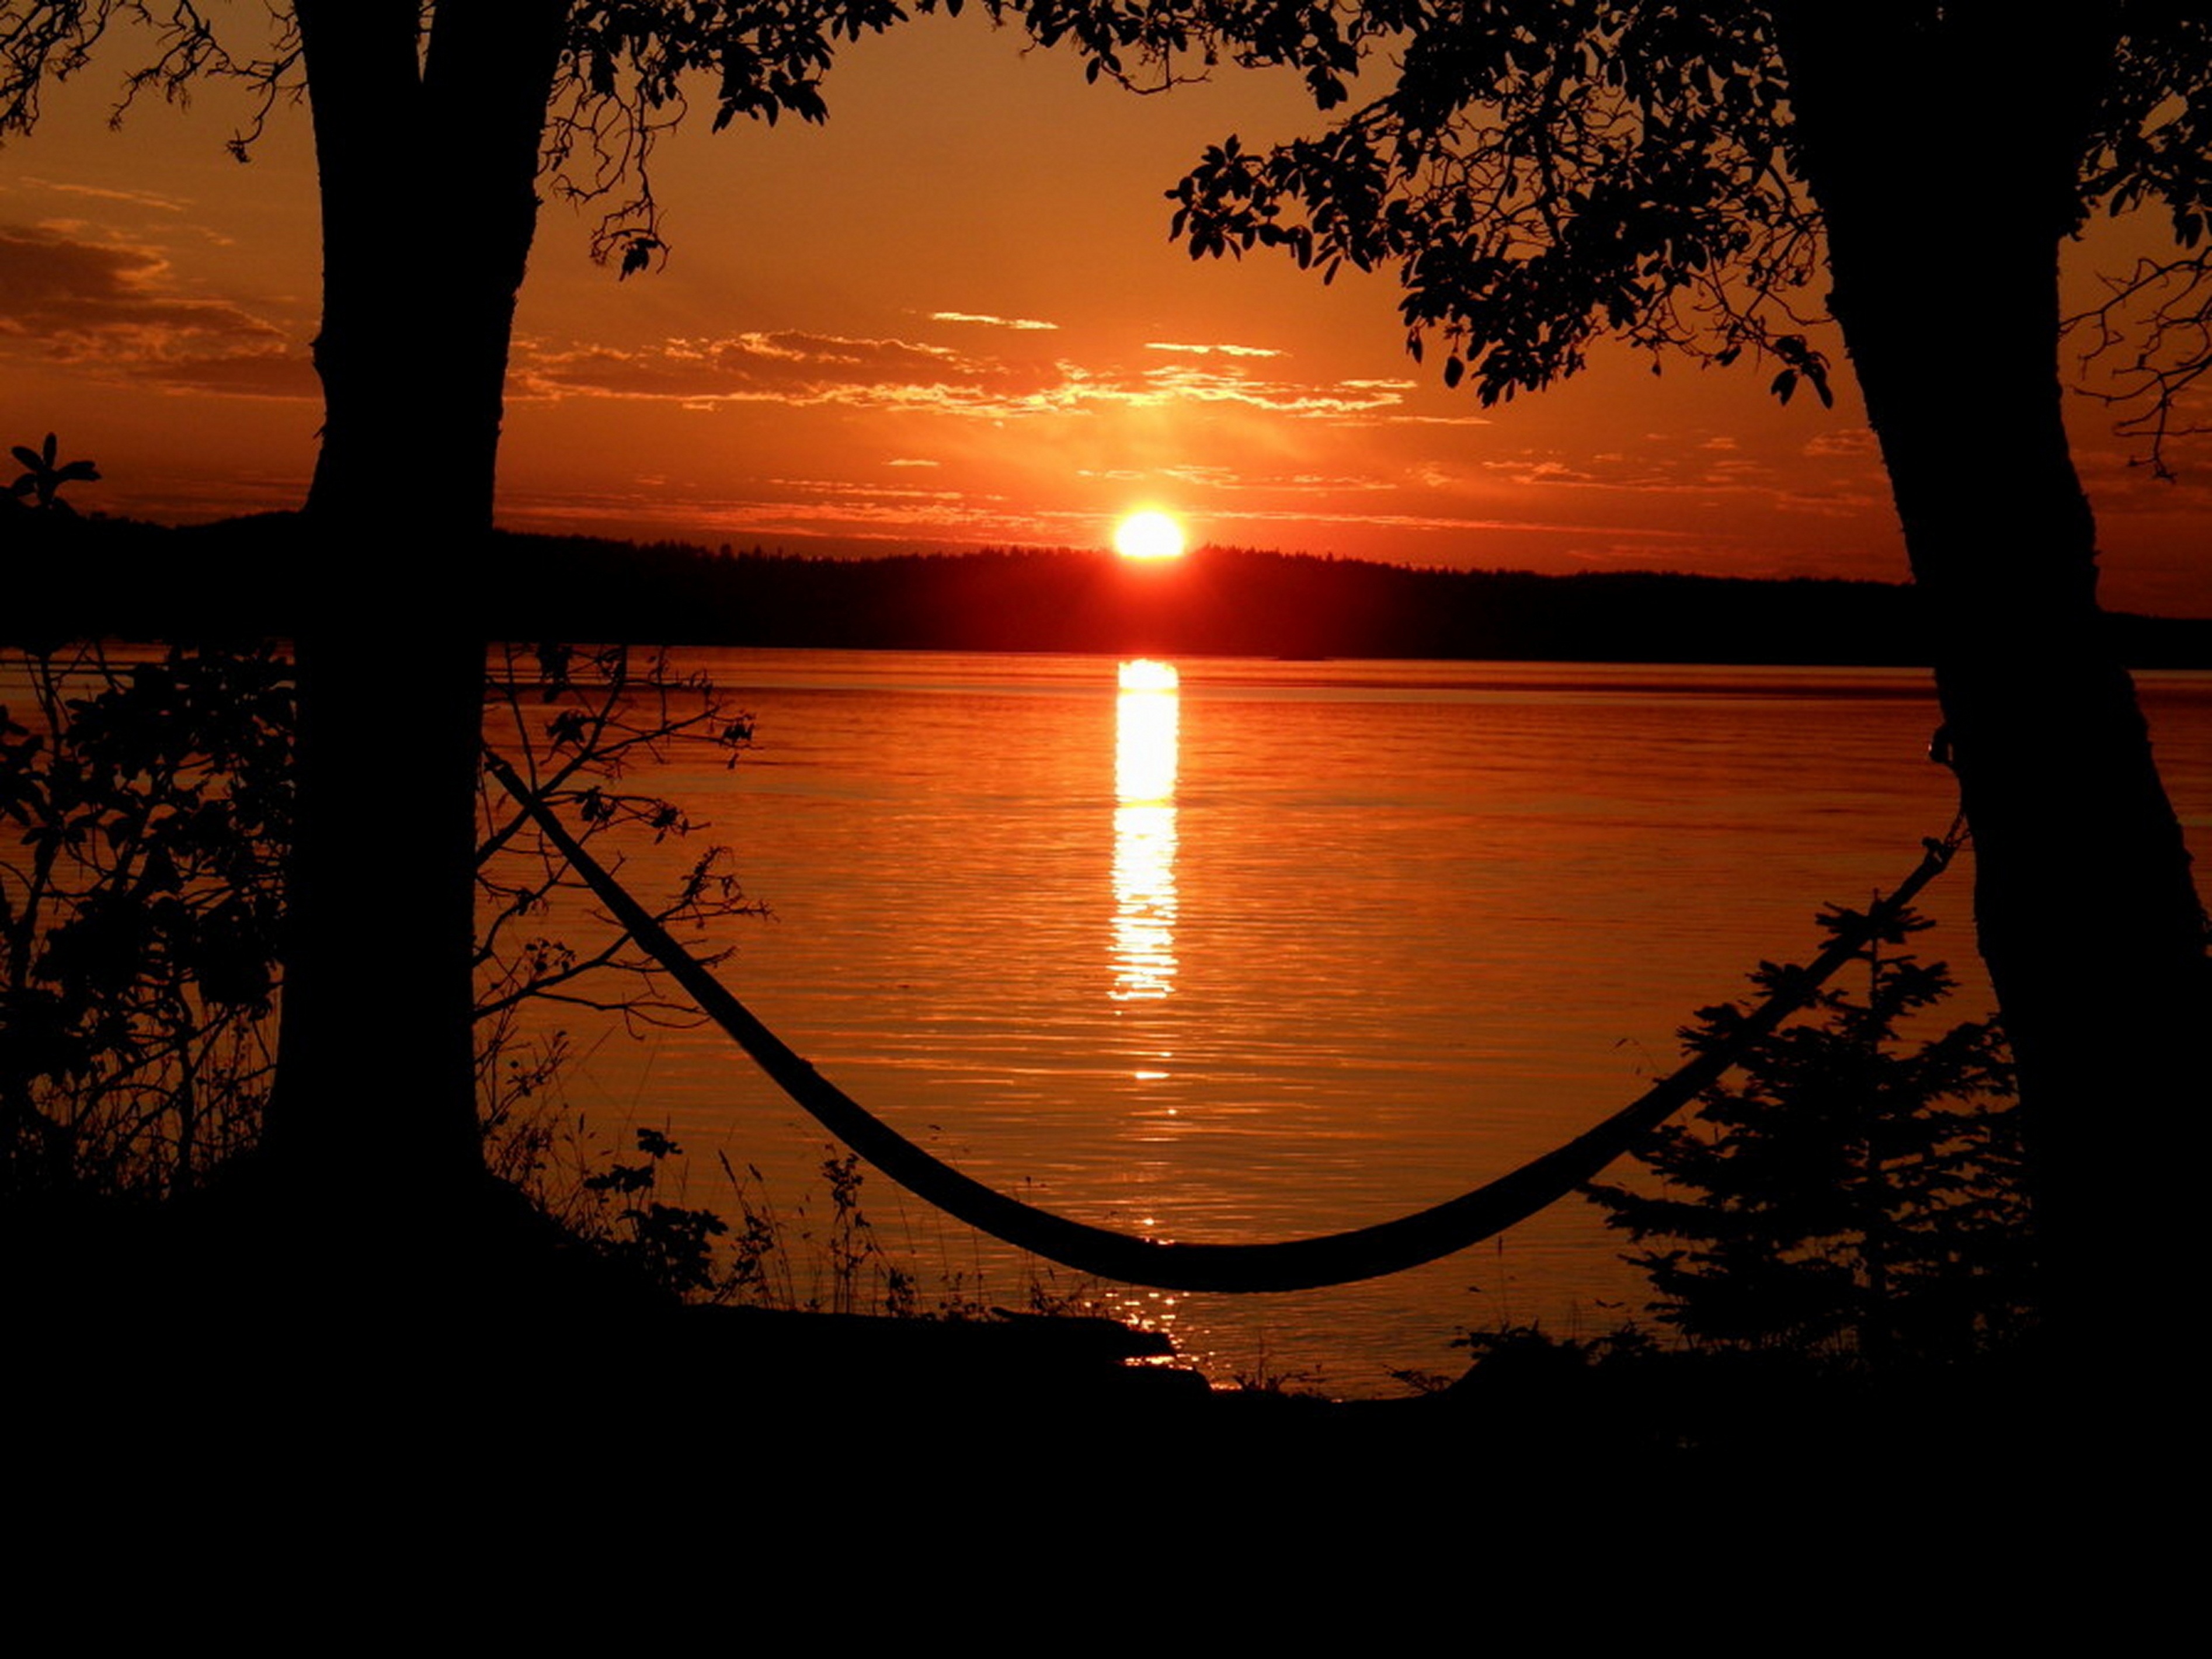
tree, forest, sun, fog, sunrise, sunset, sunlight, morning, hill, dawn, atmosphere, dusk, evening, green, reflection, scenic, autumn, park, darkness, afterglow